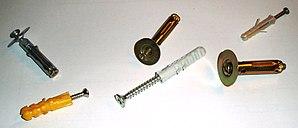
Une cheville est un système d'assemblage et de liaisonnement employé dans divers domaines. Elle peut consister en un élément servant à fixer solidement une vis dans un élément qui peut être un mur ou une cloison. Elle peut aussi consister en une tige en bois qui vient complémentairement à un assemblage en bois assurer la liaison entre deux éléments.